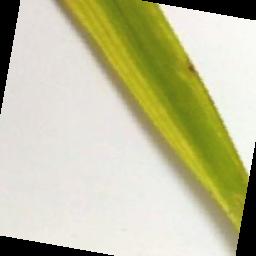
Label: Rice___Brown_Spot